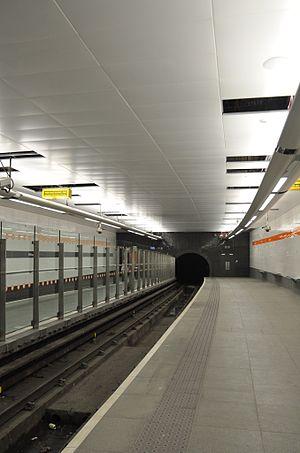
Hillhead est un district de Glasgow. Il est situé au nord de Kelvingrove Park et sur les rives sud de la rivière Kelvin.